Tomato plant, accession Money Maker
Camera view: vertical (180 deg); turntable rotation: 330 degrees
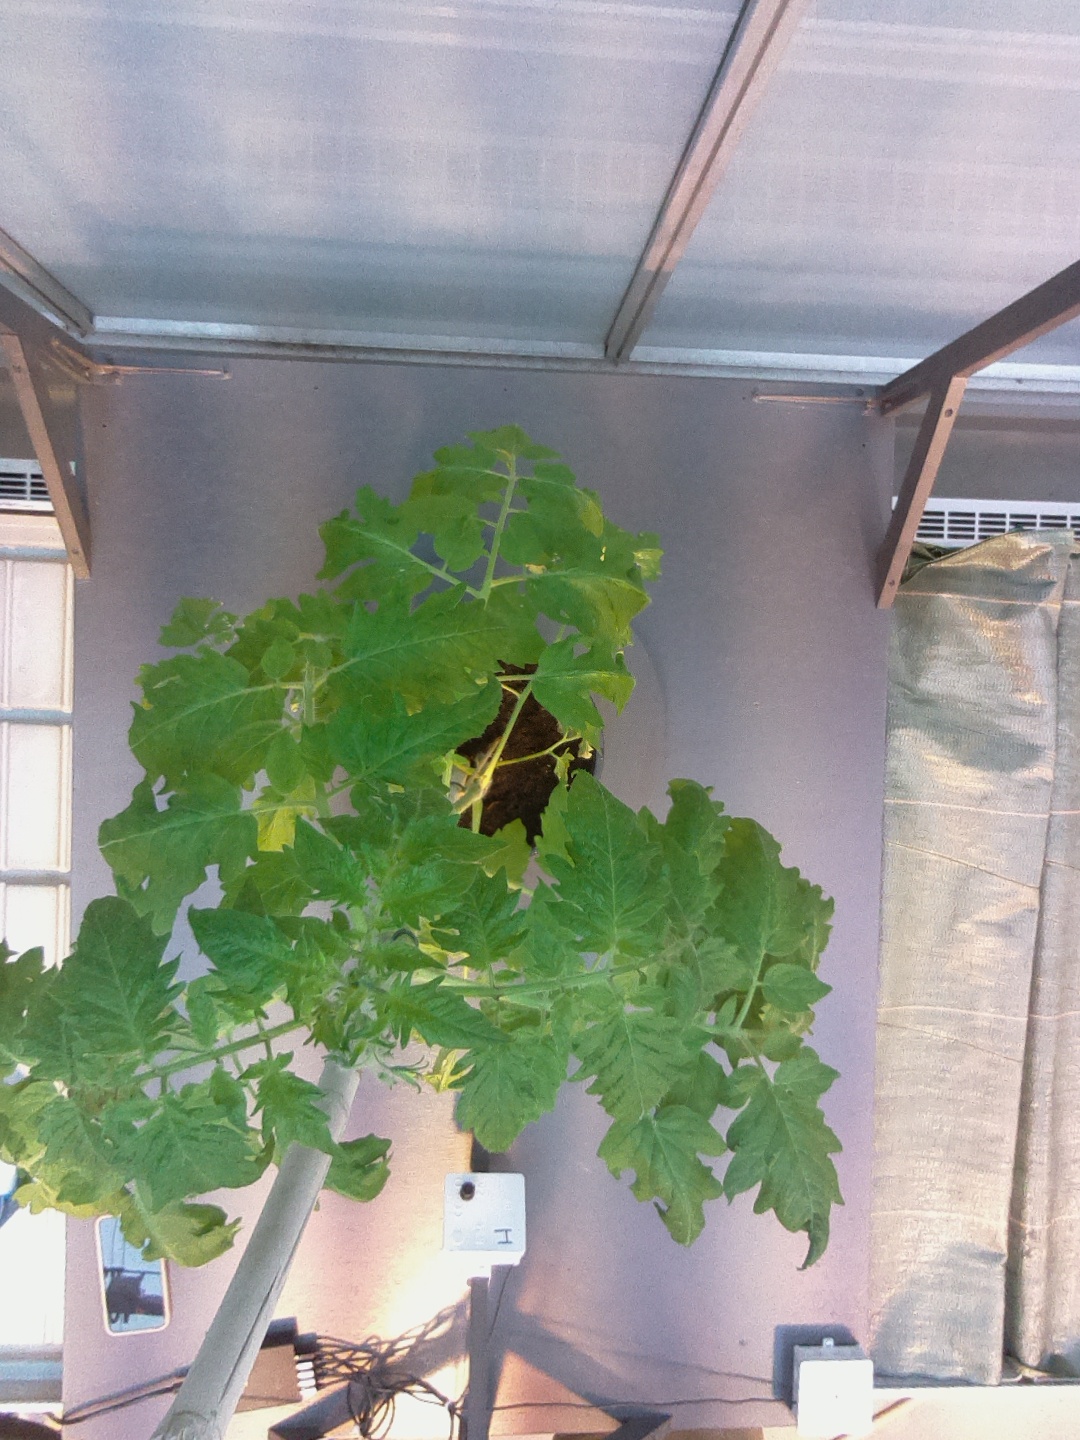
BBCH growth stage 61: 10%-20% of flowers open